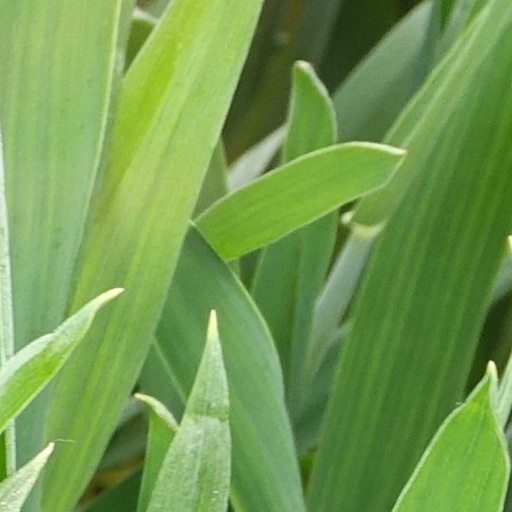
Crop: wheat